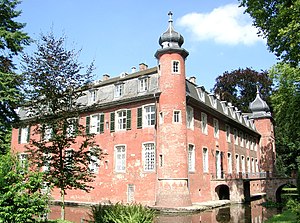
Erftstadt
Schloss Gymnich i Erftstadt
Erftstadt er en by i Tyskland i delstaten Nordrhein-Westfalen med cirka 50.000 indbyggere. Den ligger i kreisen Rhein-Erft-Kreis cirka 20 km sydvest for Köln. Navnet på byen kommer fra floden Erft som render gennem byen.